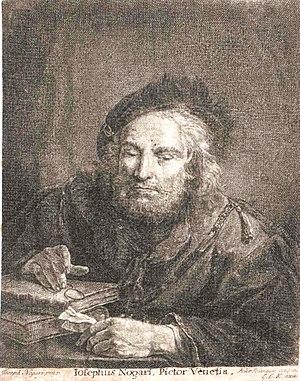
Felice Polanzani est un graveur au burin italien, né à Noale en 1700, mort à Rome après 1783.
Giuseppe Nogari, est un peintre italien rococo actif au XVIIIᵉ siècle.